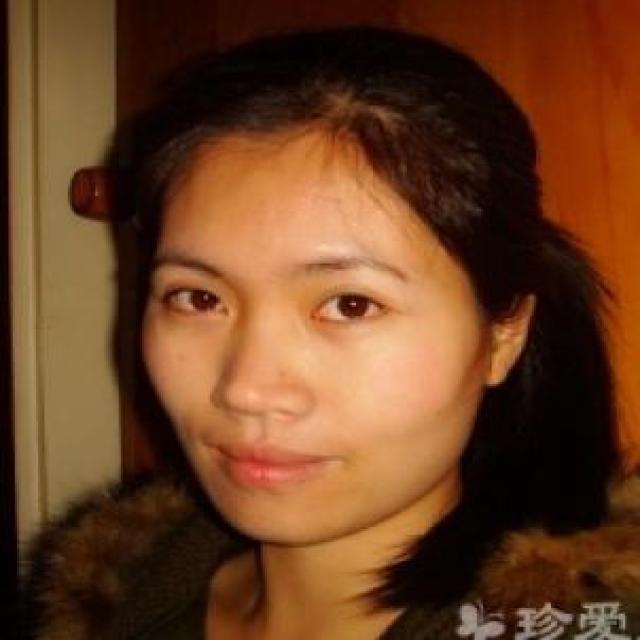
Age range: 21-44